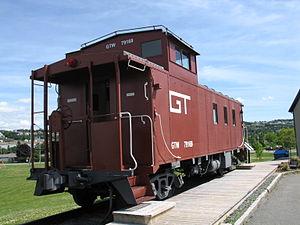
Wagon de queue représentant le passé ferroviaire de Rivière-du-Loup, Québec. Le wagon est exposé au centre d'information touristique de la municipalité.
Rivière-du-Loup est une ville du Québec au Canada située sur la rive sud du fleuve Saint-Laurent à 200 km au nord-est de la ville de Québec. La ville est le chef-lieu de la municipalité régionale de comté de Rivière-du-Loup, située dans l'ouest du Bas-Saint-Laurent. La ville de Rivière-du-Loup, telle qu'elle est connue aujourd'hui, a été créée le 30 décembre 1998 à partir de la fusion entre la ville de Rivière-du-Loup et la municipalité de la paroisse de Saint-Patrice-de-la-Rivière-du-Loup. Entre les années 1845 et 1919, la ville de Rivière-du-Loup était connue sous le nom de Fraserville. Bénéficiant d'une position géographique avantageuse et d'une population de près de 29 000 habitants dans son agglomération urbaine, la ville est un centre régional important grâce à son palais de justice, au Centre hospitalier régional du Grand-Portage, à son centre local de services communautaires et à son Cégep.